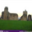
Label: castle